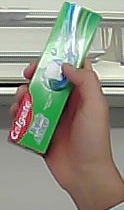
Product: colgate_toothpaste